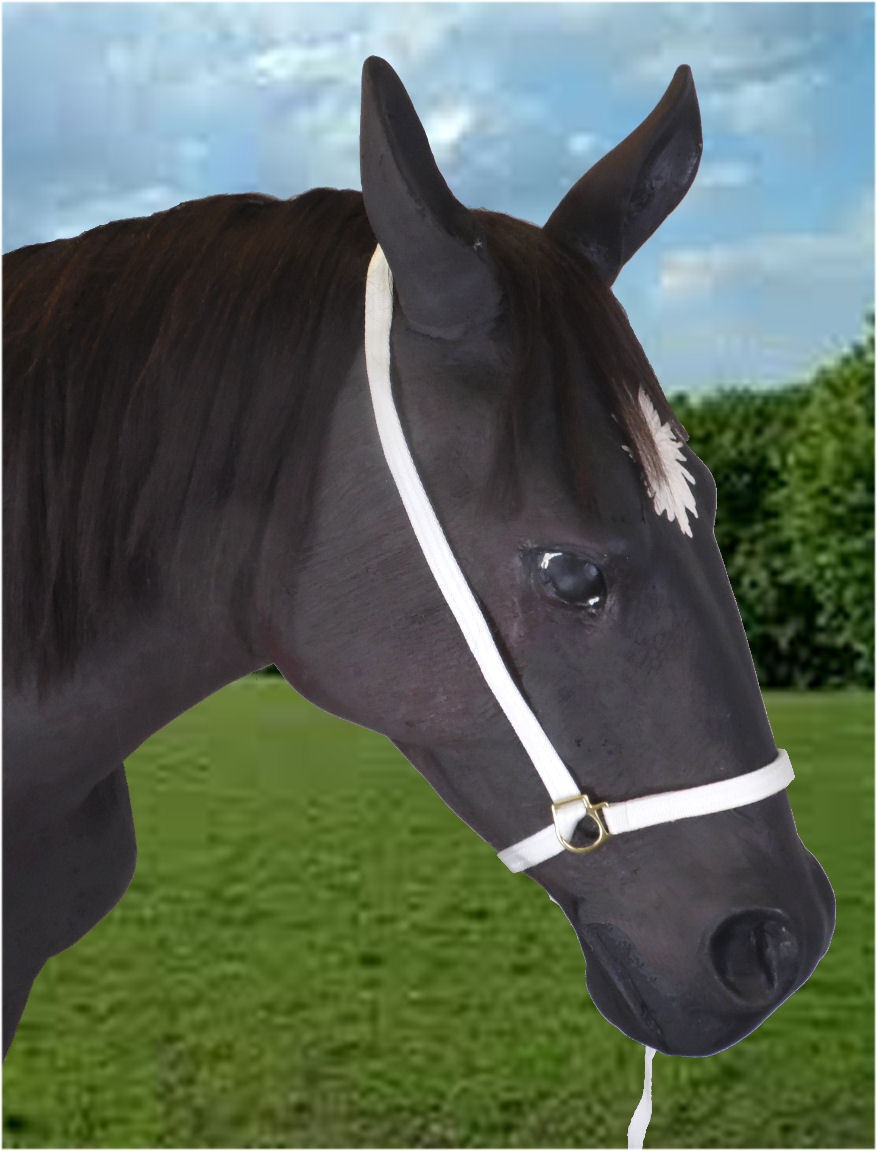
Webbing Show Halter
Official Libby's Show Halter A combination halter & lead rein made from 19mm soft cushioned tubular webbing and finished with brass fittings. The fitted noseband keeps the halter in place, perfect for in hand showing. AVAILABLE IN WHITE ONLY. Sizes- 8" Nose 12" Nose
Brand: Libbys Horse Tack and Dog Leads
Category: Sporting Goods > Outdoor Recreation > Equestrian > Horse Tack > Horse Halters